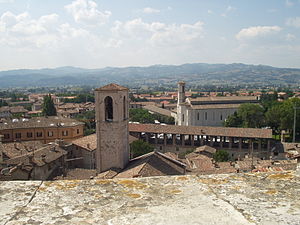
Gubbio
Gubbio
Gubbio er en by og en kommune i den nordøstlige del af den italienske provins Perugia i Umbrien. Den er beliggende ved bjerget Ingino i Apenninerne.